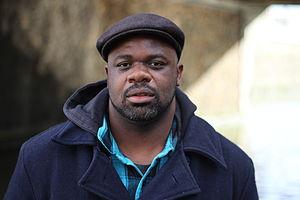
KoHndo, de son vrai nom Kohndo Assogba, né le 17 juin 1975 à Saint-Cloud, est un rappeur français d'origine béninoise.